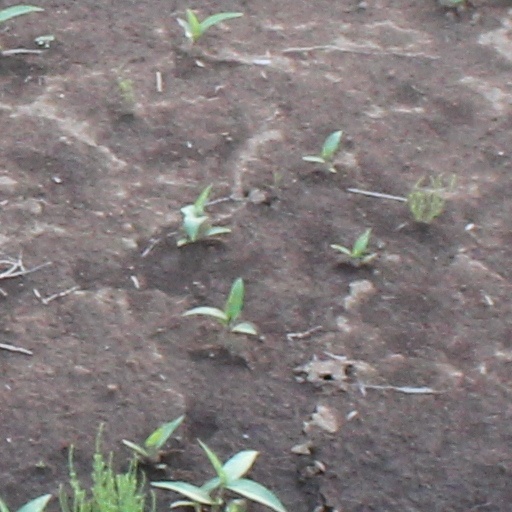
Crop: wheat